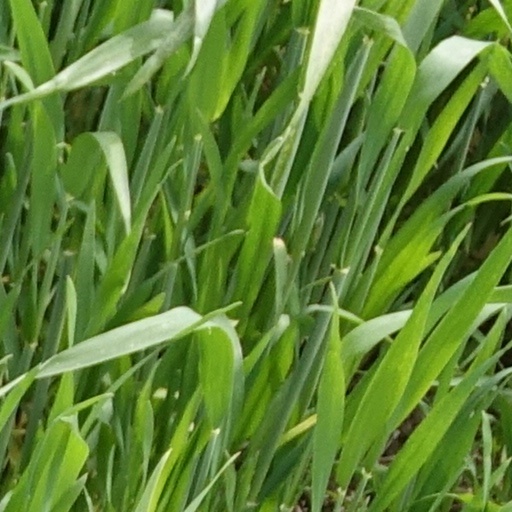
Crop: wheat